Broken Vessels

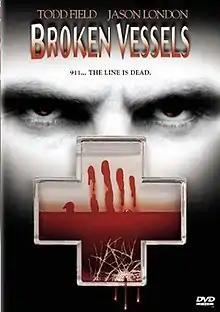
Film poster

Broken Vessels is a 1999 medical drama film directed by Scott Ziehl and written by Ziehl along with David Baer and John McMahon. The film debuted at the Los Angeles Independent Film Festival and marked Ziehl's directorial debut. It stars Todd Field, Jason London, Roxana Zal, Susan Traylor, and James Hong. The film follows a rookie paramedic and his hardened drug-addicted partner as they take calls and cruise L.A. in their ambulance. Although it shares the same name as the book, it has nothing to do with the Andre Dubus essay collection of the same name.